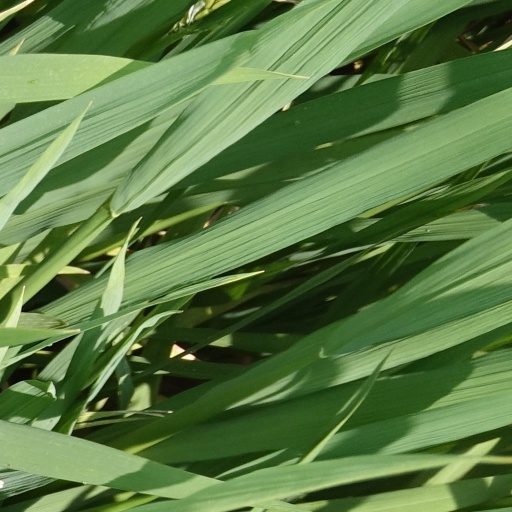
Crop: rice